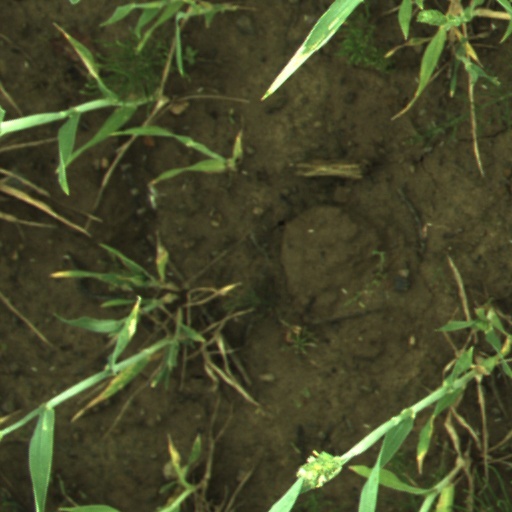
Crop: wheat